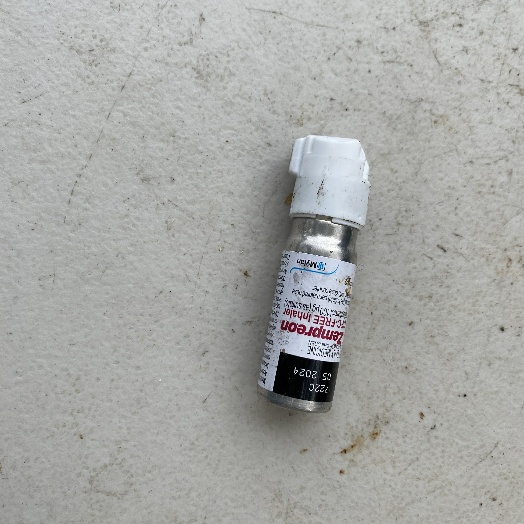
Label: Metal